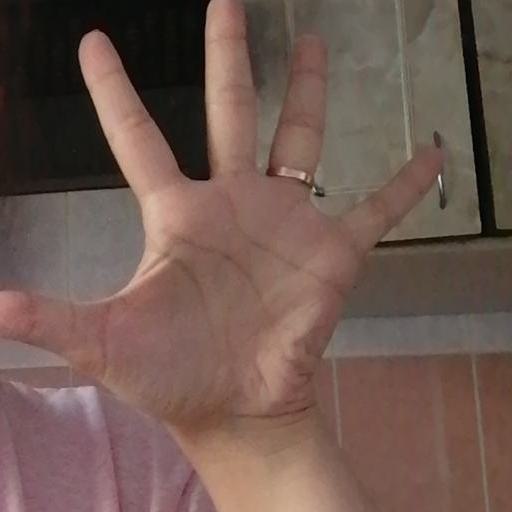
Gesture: palm